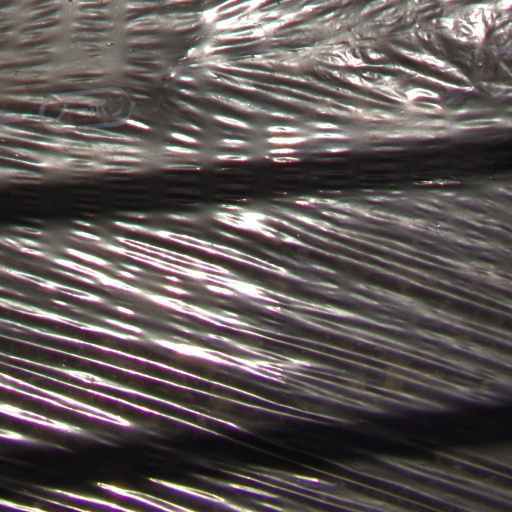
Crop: Jerusalem artichoke